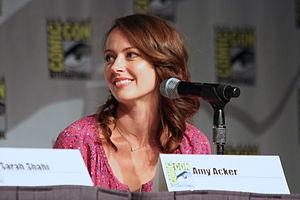
Person of Interest ou Personne d'intérêt au Québec est une série télévisée américaine en 103 épisodes, répartis en 5 saisons, de 43 minutes chacun, créée par Jonathan Nolan et produite par J. J. Abrams, diffusée en simultané entre le 22 septembre 2011 et le 21 juin 2016 sur CBS aux États-Unis et sur Citytv pour les deux premières saisons, puis sur le réseau CTV au Canada.
Cet article présente les personnages de la série télévisée américaine Person of Interest.